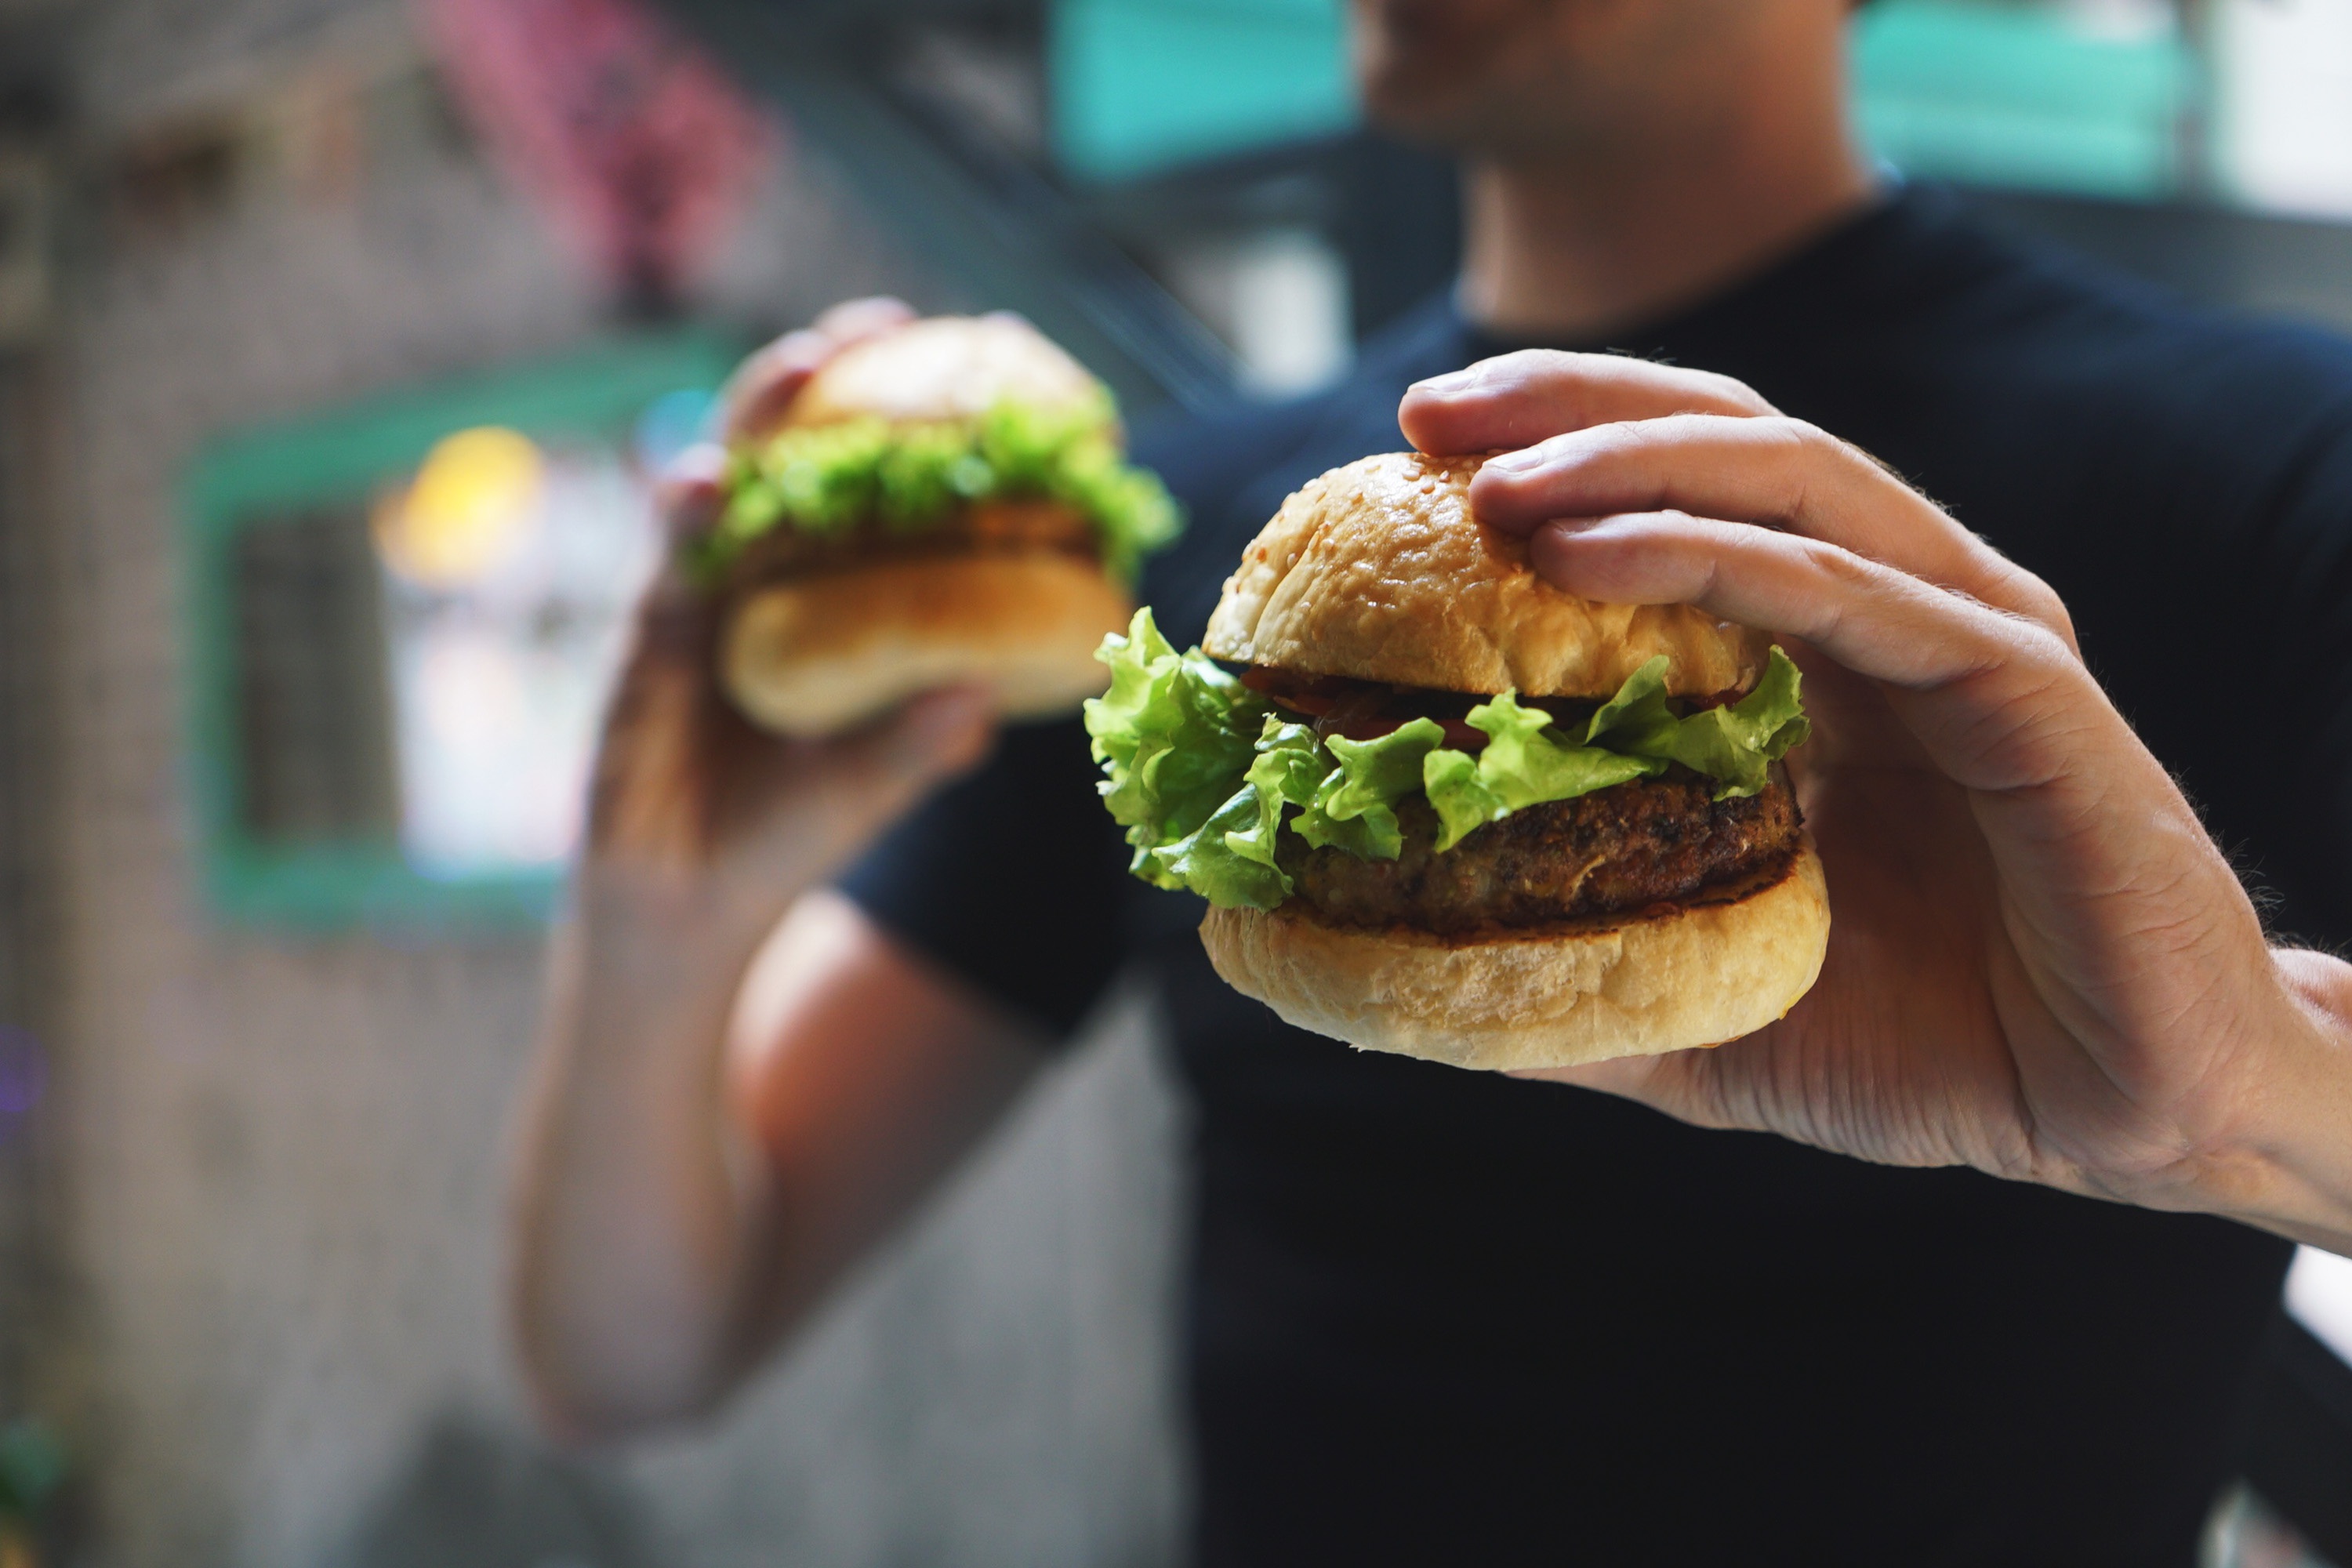
food, hamburger, fast food, dish, junk food, buffalo burger, cuisine, slider, cemita, bun, veggie burger, whopper, appetizer, finger food, ingredient, cheeseburger, comfort food, vegetarian food, breakfast sandwich, american food, side dish, street food, produce, fried food, pan bagnat, big mac, Burger king premium burgers, baked goods, choripan, Sabich, sandwich, salmon burger, meat, mediterranean food